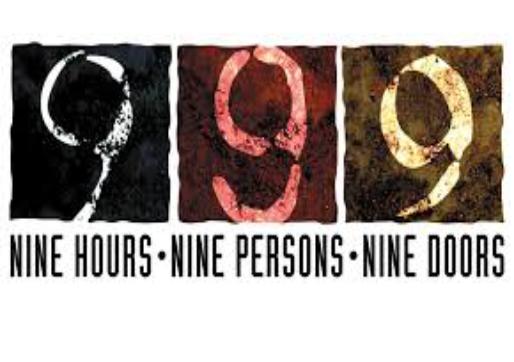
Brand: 999
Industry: Medical